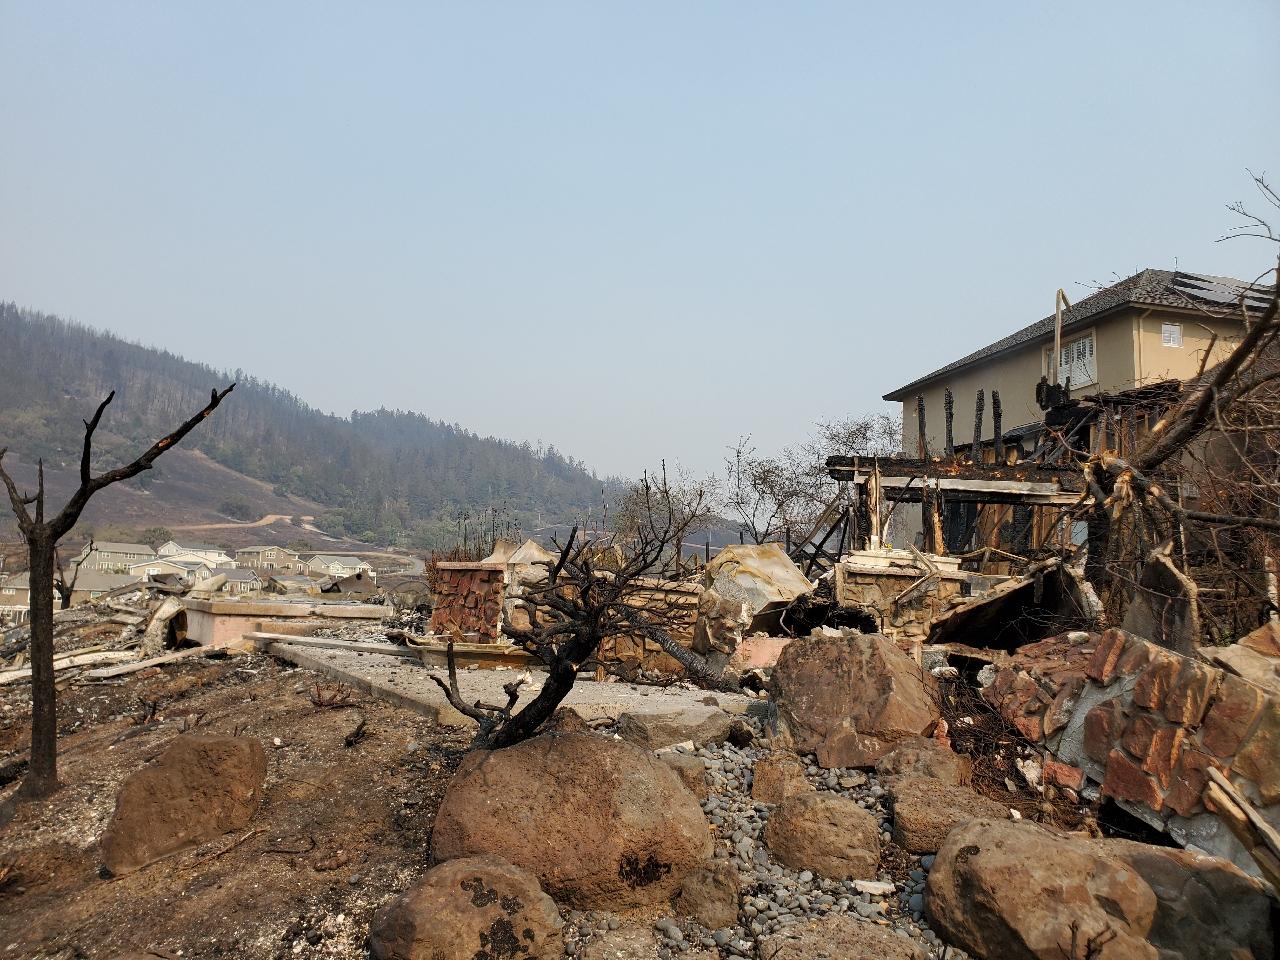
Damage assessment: destroyed